NS Documentation Centre of the City of Cologne

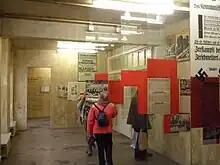
The permanent exhibition

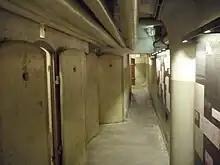
Cellblocks in the cellar

The NS Documentation Centre of the City of Cologne was founded by a resolution passed by the Cologne city council on December 13, 1979, and has become the largest regional memorial site in all of Germany for the victims of the Nazis. Since 1988, it has been housed in "EL-DE Haus," the EL-DE building, named for the initials of its owner, Catholic businessman Leopold Dahmen. This building was the headquarters of the Cologne Gestapo (secret police) between December 1935 and March 1945. In the final months of the war, several hundred people, most of them foreign forced laborers, were murdered in the courtyard of the building. In a bit of historical irony, the EL-DE building remained largely untouched by the ravages of the war.